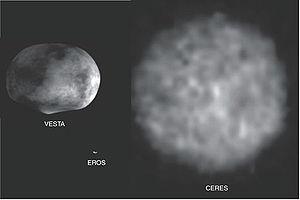
(433) Éros est un astéroïde du système solaire. Il a été découvert le 13 août 1898 par Auguste Charlois et Carl Gustav Witt, de façon indépendante, et nommé d'après la divinité de l'amour de la mythologie grecque.